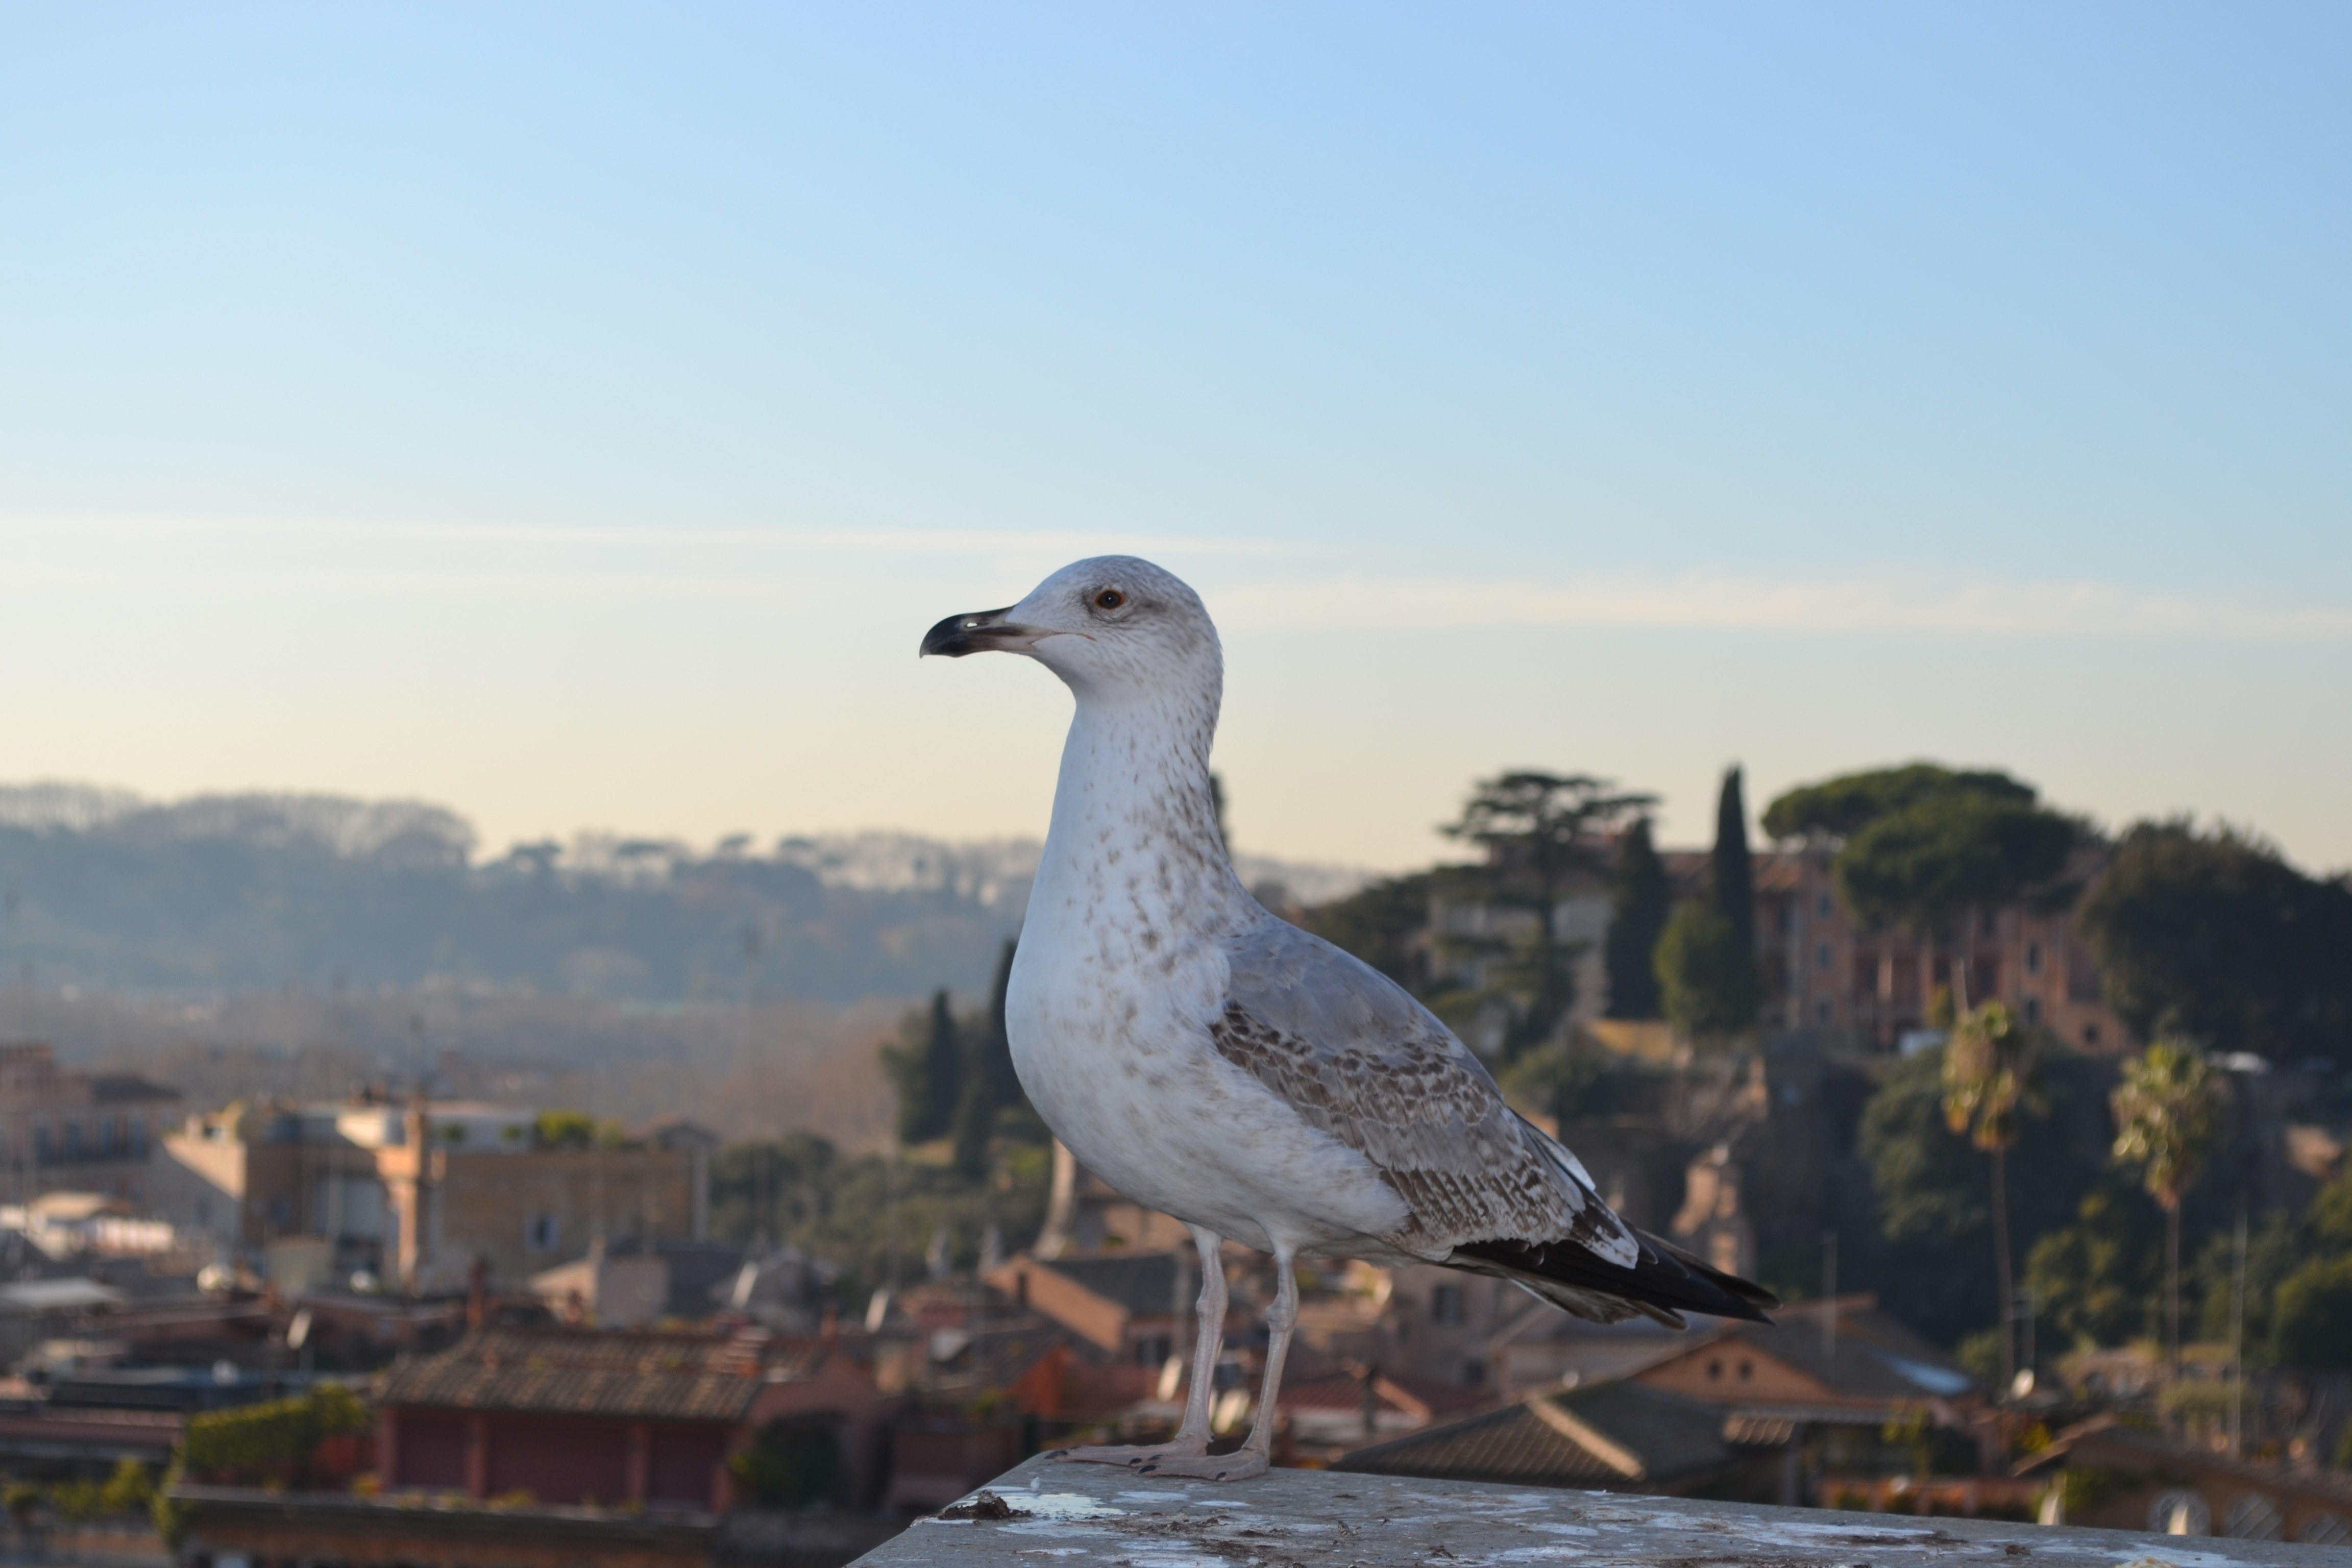
sea, nature, bird, seabird, seagull, wildlife, gull, fauna, rome, vertebrate, charadriiformes